St Peter's College, Oxford

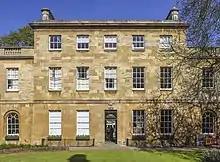
View of Linton House from Linton Quad.

Linton House, a Georgian rectory dating from 1797, stands on the east side of Linton Quad along New Inn Hall Street. It was originally built as the offices for the Oxford Canal Company and called Wyaston House. It was bought in 1878 by Canon Henry Linton who converted it to a rectory for the Church of St Peter-le-Bailey. Now known as Linton House, it serves as the porter's lodge (the entrance to the college) and is also home to the college library.